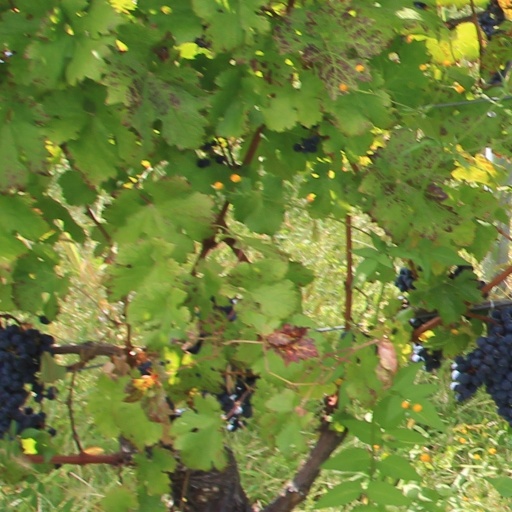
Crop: grape